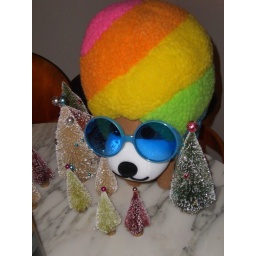
The traditional/annual white elephant gift exchange party at Susie's in Palo Alto.